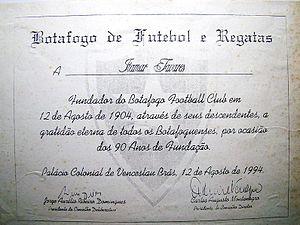
Itamar Tavares est un ingénieur, footballeur et un dirigeant de club sportif brésilien.